Royal Aircraft Factory N.E.1

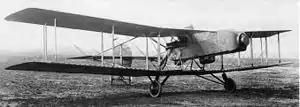
The first prototype N.E.1 in its original configuration, with a searchlight in the nose

The Royal Aircraft Factory N.E.1 was a prototype British night fighter of the First World War. A single-engined pusher biplane, it was a development of the Royal Aircraft Factory's earlier F.E.9 fighter, but was not successful, only six being built.